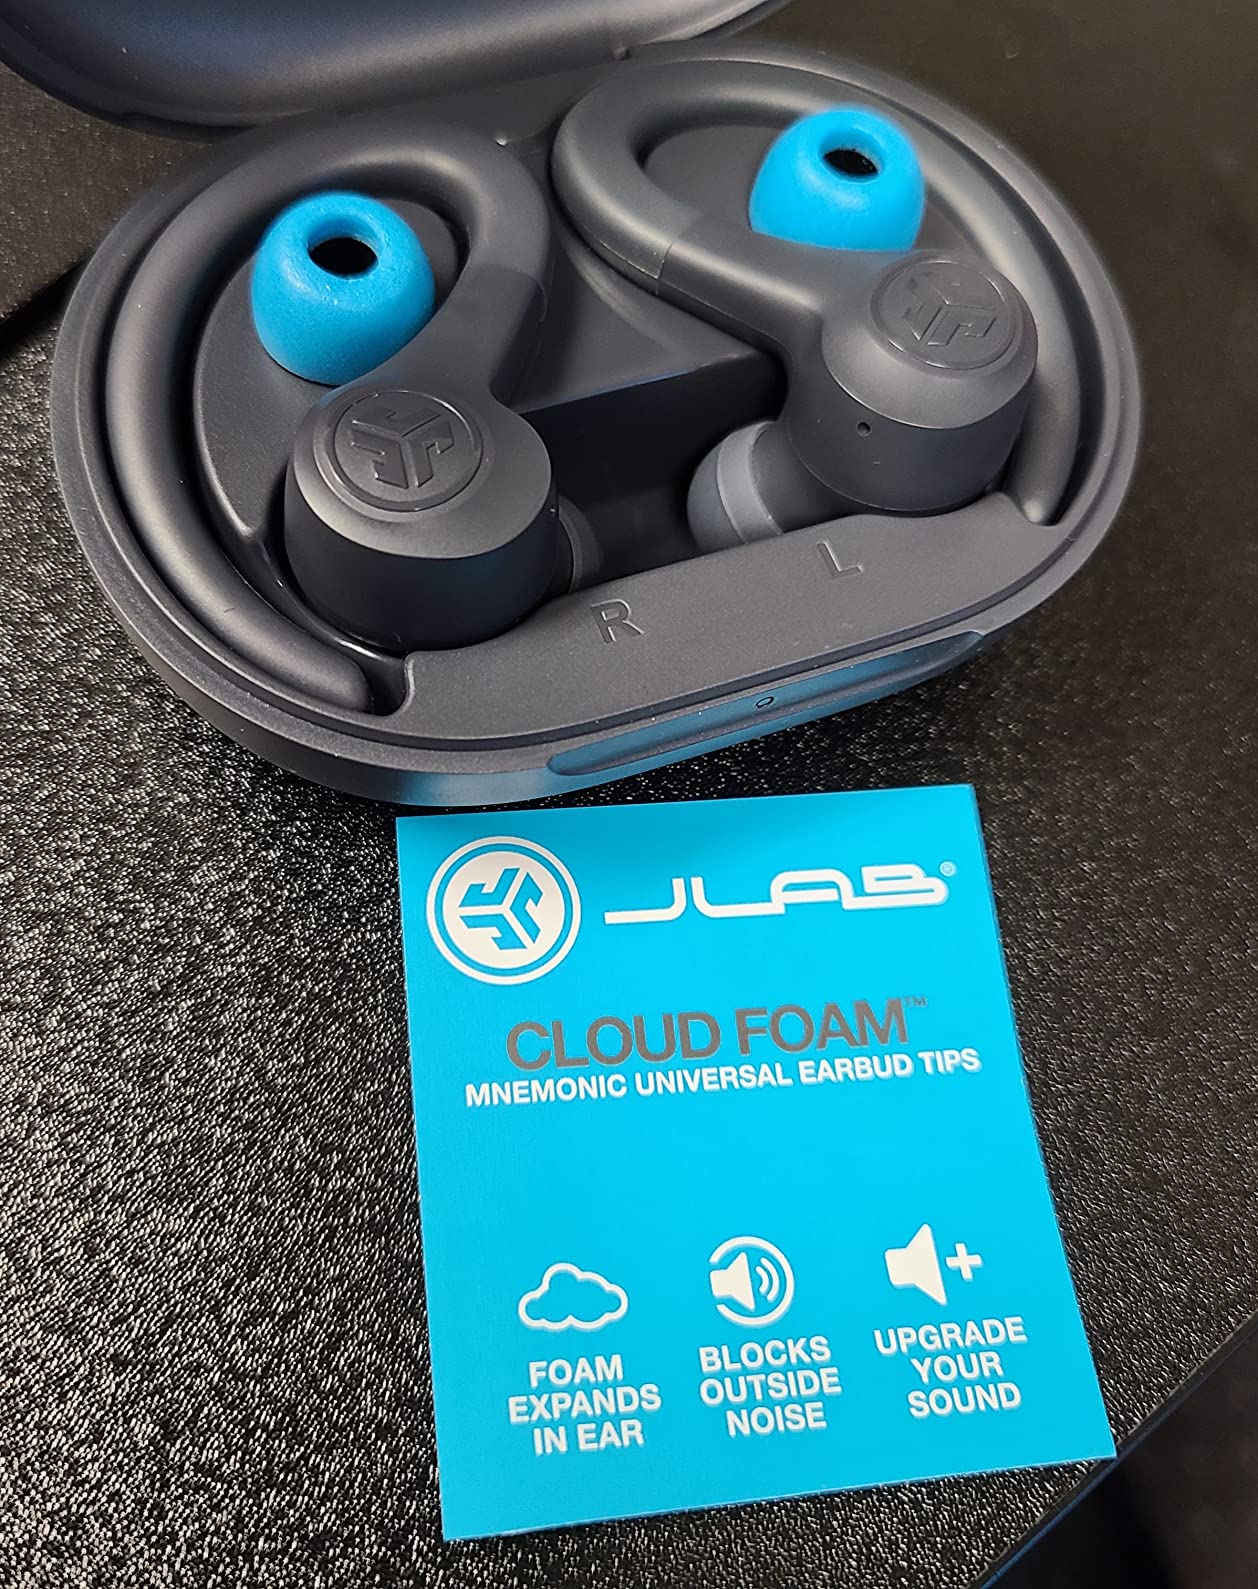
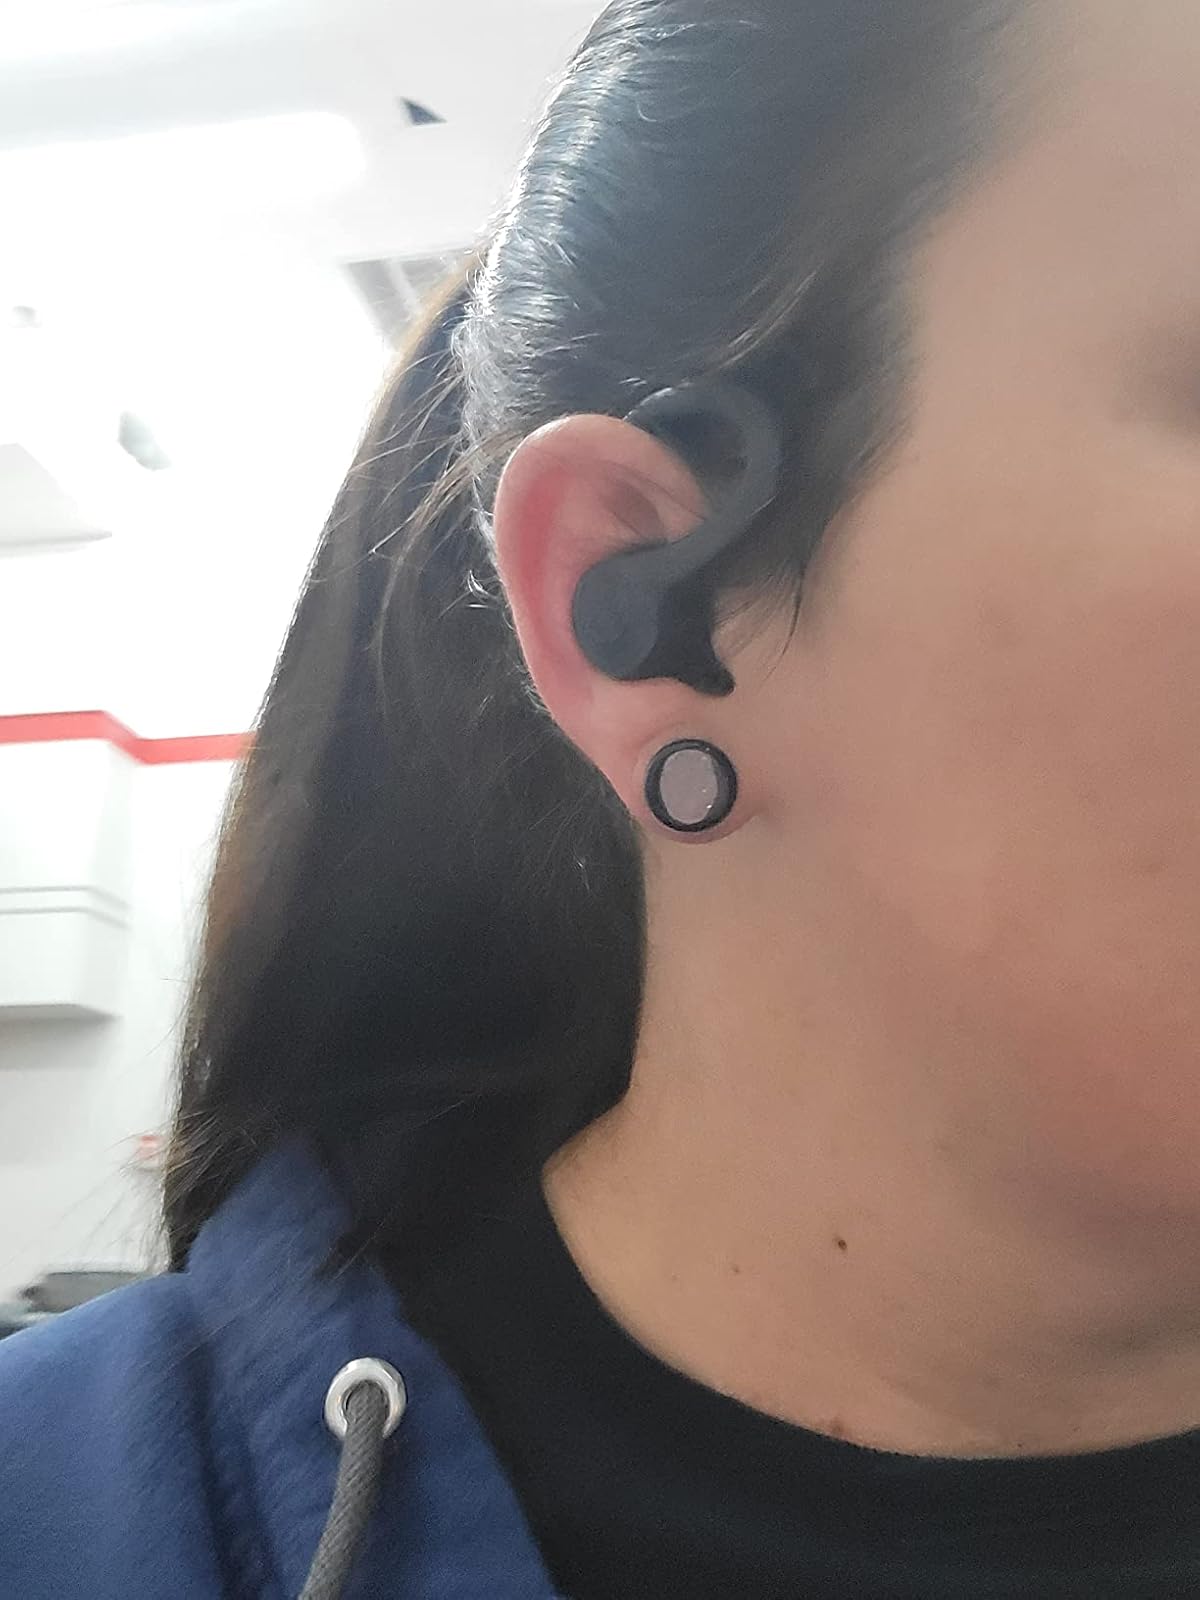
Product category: earbuds
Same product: yes